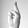
ASL letter: R